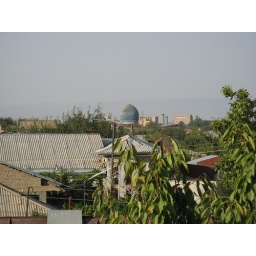
Seen from the window of my bedroom in a haveli in the Namazgah district in the South of Samarkand